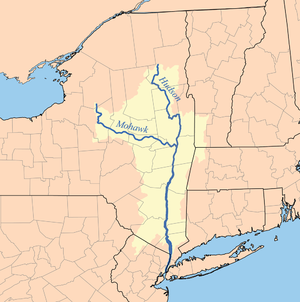
Mohawk (flod)
Afvandingsarealet for Hudson River som viser floden Mohawk.
Mohawk-floden er en betydelig flod i det nordcentrale New York. Floden løber omkring 230 km øst-sydøst fra Oneida County og løber ud i Hudson River nær Albany. Byerne Schenectady, Amsterdam, Utica og Rome er bygget på dens bredder. Floden og dens kanaler, Eriekanalen, forbinder Hudson River og havnen til New York City med Great Lakes ved Buffalo i New York.